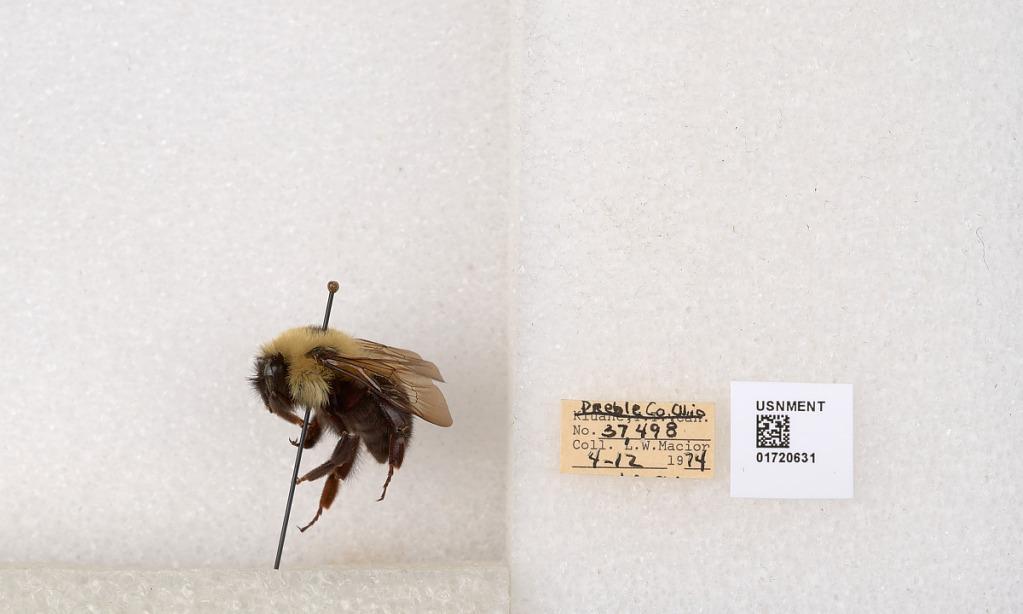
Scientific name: Bombus bimaculatus Cresson
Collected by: L. Macior
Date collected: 1974-4-12
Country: United States
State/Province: Ohio
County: Preble
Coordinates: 39.7416, -84.648